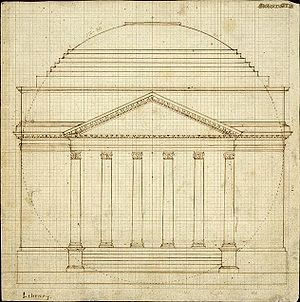
Palladianisme / Neopalladianisme / Nordamerikansk palladianisme
Udkast fra 1819
Palladianisme eller palladiansk arkitektur er en europæisk arkitekturstil afledt af og inspireret af arbejder af den venetianske arkitekt Andrea Palladio. Det der i dag betegnes som palladiansk arkitektur, er en udvikling af Andrea Palladios oprindelige koncepter, der var stærkt baseret på symmetri, perspektiv og værdier fra grækernes og romernes klassiske tempelarkitektur i antikken. Fra 1600-tallet blev Palladios fortolkning af denne klassiske arkitektur kaldt palladianisme, og den fortsatte med at udvikle sig til slutningen af 1700-tallet.